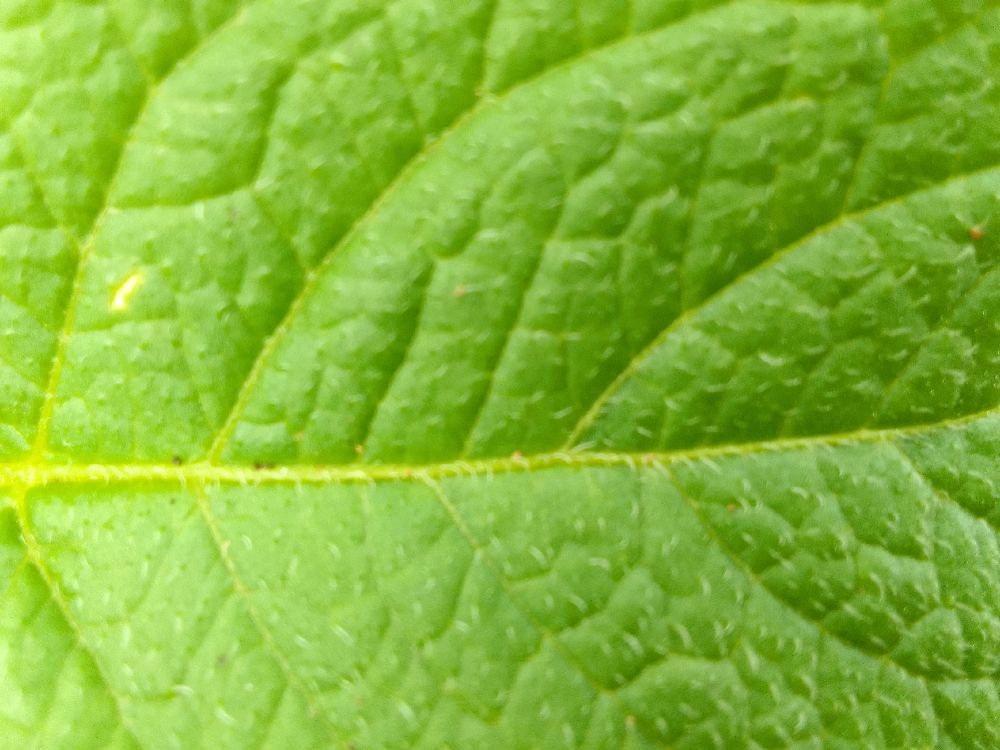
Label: Healthy